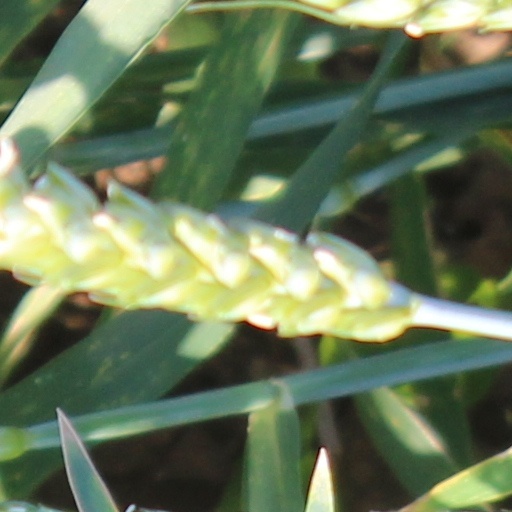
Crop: wheat